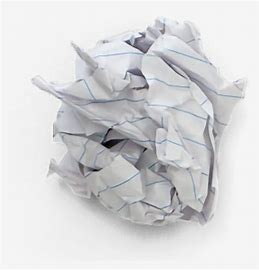
Waste category: paper